Algeria–Argentina relations

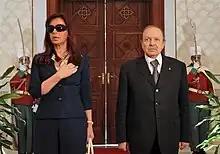
Algerian President Abdelaziz Bouteflika along with Argentine President Cristina Fernández de Kirchner during her visit to Algiers; November 2008.

Both nations have signed several bilateral agreements such as an Agreement on Economic and Trade Cooperation (1983); Agreement in Scientific and Technological Cooperation (1984); Agreement on the Reciprocal Promotion of Investments (2000); Agreement of Cooperation between the Algerian National Center for Space Technology and the Argentine National Space Activities Commission (2002); Agreement of Cooperation in the Field of Public Health and Medical Sciences (2008); Agreement of Cooperation for the Development and Pacific use of Nuclear Energy (2008); Agreement in Cultural Cooperation (2008); Agreement of Cooperation between the Algerian Office for the Promotion of Foreign Trade and the Argentine Export office (2016); Agreement in Academic Cooperation (2016); and an Agreement in Sports Cooperation (2016).